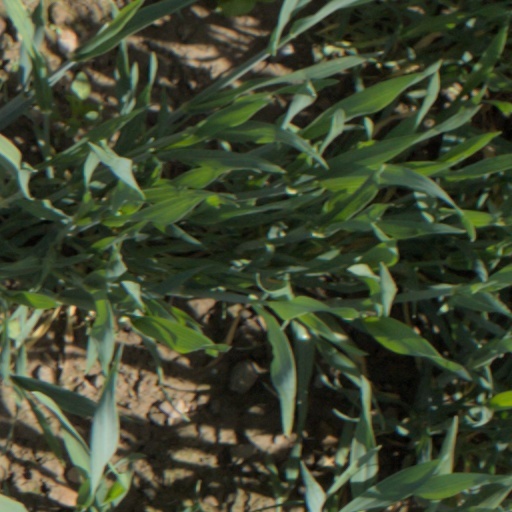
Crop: wheat